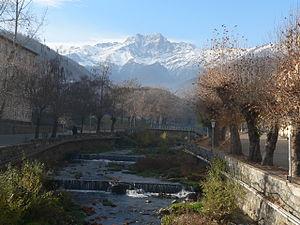
Le Khustup ou Khoustoup est une montagne d'Arménie, dans le massif du Khustup-Katar, et culminant à 3 214 m, ce qui en fait le neuvième sommet du pays en termes d'altitude. Situé dans le marz de Syunik, il domine avec le Kaputjugh la ville de Kapan.